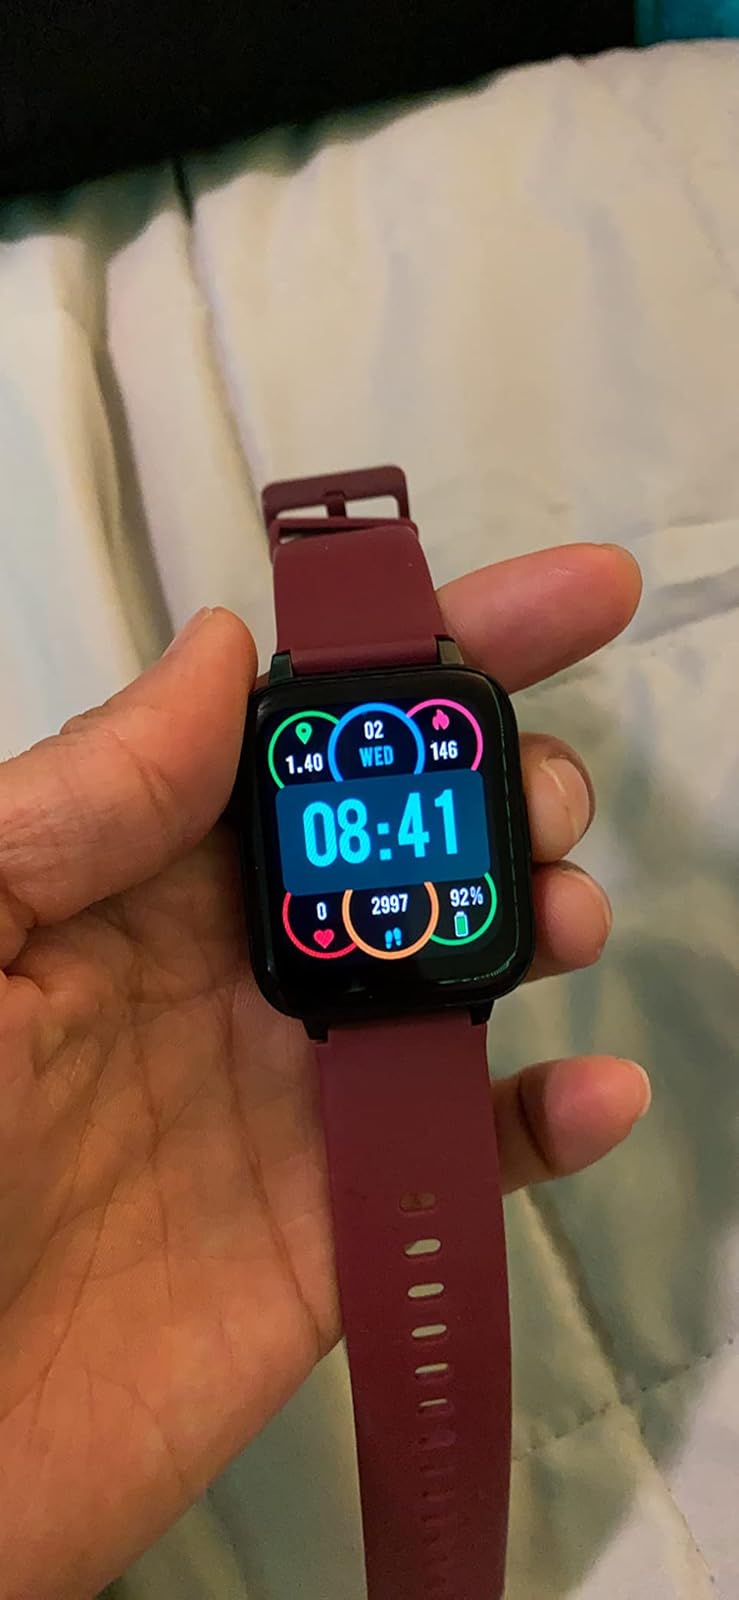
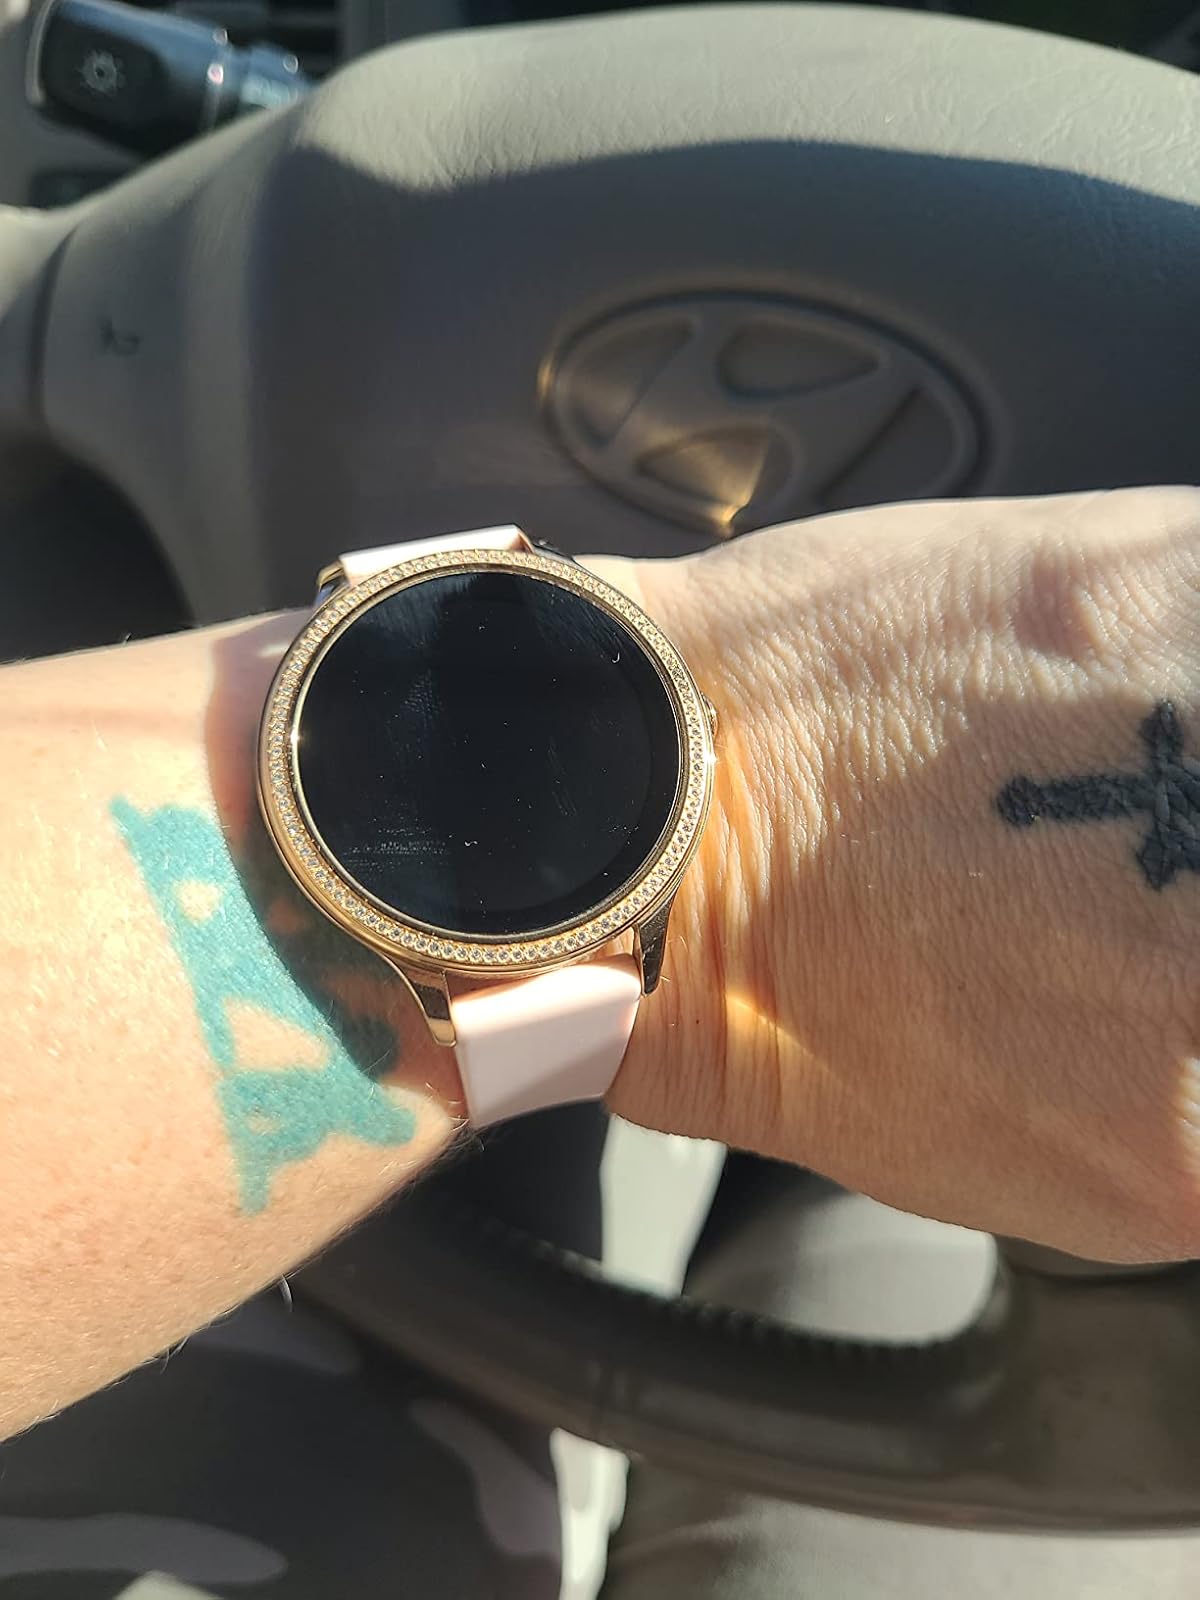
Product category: smartwatch
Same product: no